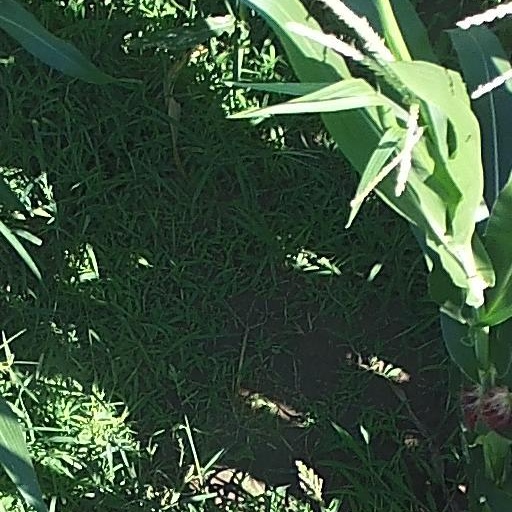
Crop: maize; corn